Groucho Marx

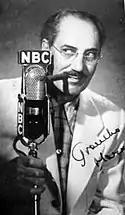
Marx as main host of "You Bet Your Life", 1953

"You Bet Your Life" debuted in October 1947 on ABC radio (which aired it from 1947 to 1949), sponsored by costume jewelry manufacturer Allen Gellman; and then on CBS (1949–50), and finally NBC. The show was on radio only from 1947 to 1950; on both radio and television from 1950 to 1960; and on television only, from 1960 to 1961. The show proved a huge hit, being one of the most popular on television by the mid-1950s, garnering a number one rating in 1953. With George Fenneman as his announcer and straight man, Marx entertained his audiences with rapier wit and improvised conversation with his guests. Since "You Bet Your Life" was mostly ad-libbed and unscripted—although writers did pre-interview the guests and feed Marx ready-made lines in advance—the producers insisted that the network prerecord it instead of it being broadcast live. There were three reasons for this: prerecording provided Marx with time to fish around for funny exchanges, any intervening dead spots could be edited out; and most importantly to protect the network from what was considered risqué, since Marx was notorious for saying almost anything. The television show ran for 11 seasons until it was canceled in 1961. Ironically longtime major sponsor, automobile "marque" DeSoto went out of business for declining sales that same year. For the DeSoto ads, Marx would sometimes say: "Tell 'em Groucho sent you", or "Try a DeSoto before you decide." Repeats of the program were syndicated and broadcast during the mid 1960s and again, in the mid 1970s, under the title "The Best of Groucho".